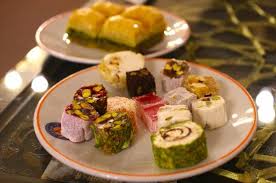
Yemek: lokum